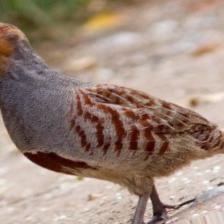
Species: GRAY PARTRIDGE
Scientific name: PERDIX PERDIX
ImageNet parent category: partridge